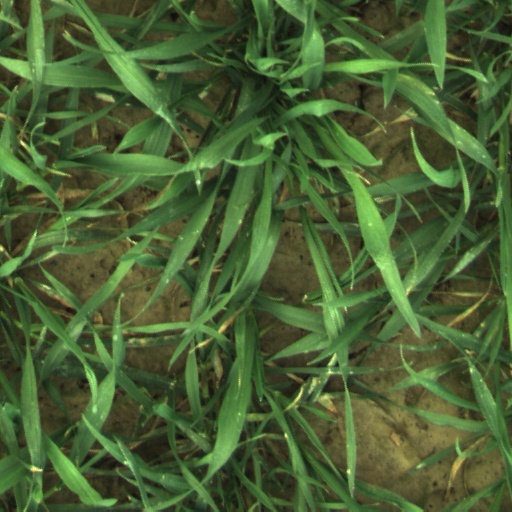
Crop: wheat